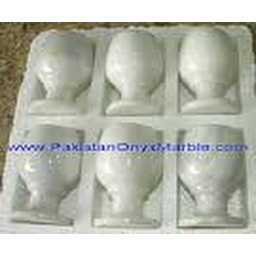
wine cup in white marble